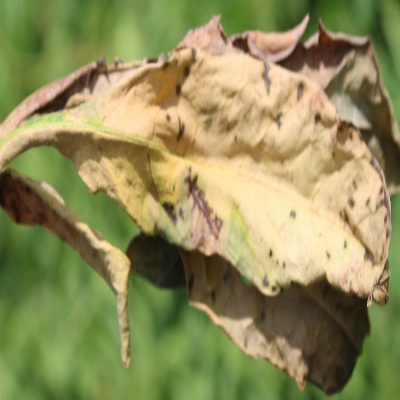
Crop: Cassava
Condition: bacterial blight